Chapter and Conventual Mass

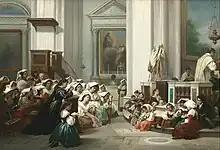
A conventual Mass, attended by sisters and by children enrolled in the convent school

As currently used, the terms Chapter Mass (for chapters of canons) and Conventual Mass (for most other houses of religious) refer to the Mass celebrated by and for a community of priests or for a community of priests and brothers or sisters.